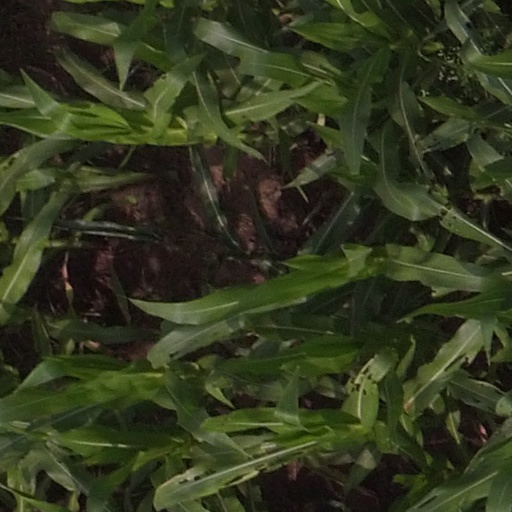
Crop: maize; corn